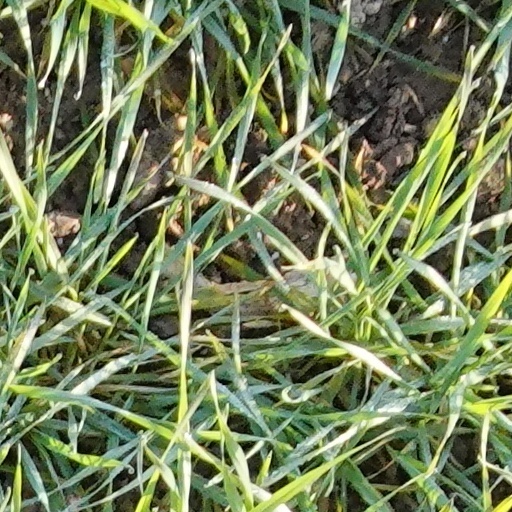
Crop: wheat